Georges Gratiant

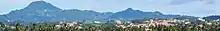
Le Lamentin

On the 24th March 1961, during the strike of the agricultural workers of Le Lamentin, gendarmes shot at the crowd, causing the death of three workers. At their funeral, Gratiant gave the poetic speech "": "Whoever wants bread will get lead, in the name of the law, in the name of force, in the name of France, in the name of the force of the law that comes from France." This speech provoked the anger of the Minister of the Armed Forces, Pierre Messmer, who took Gratiant to court. He was given a suspended sentence and fined, but appealed and finally won his case. The loss of life is memorialised on a plaque at rue Hardy de Saint-Omer near the place that it occurred, in Le Lamentin.